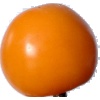
Label: yellow_tomato